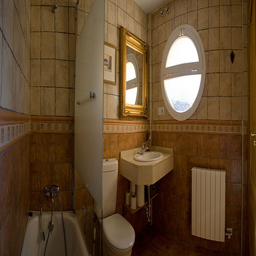
A bathroom with a toilet, tub and sink.
an image of a bathroom setting with antique design
a full bath with commode, sink and tub with shower, a mirror and a round window
Sun lights up bathroom with brown and white marbled tile.
A classic looking bathroom with a tub, toilet, sink, and a cool round window.